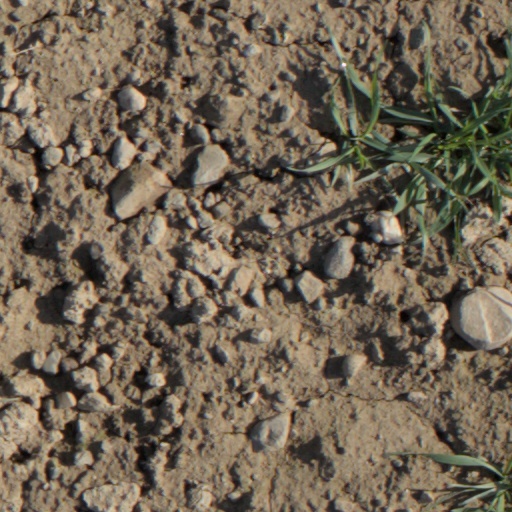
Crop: wheat